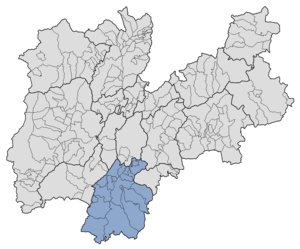
Dans la région autonome de Trentin-Haut-Adige en Italie, les comunità comprensoriali ou comunità di valle sont des collectivités territoriales constituées des communes de la province autonome de Trente et de la province autonome de Bolzano. Le rôle de ces zones administratives est la coordination des communes pour tout ce qui touche la culture, l'économie et l'écologie.